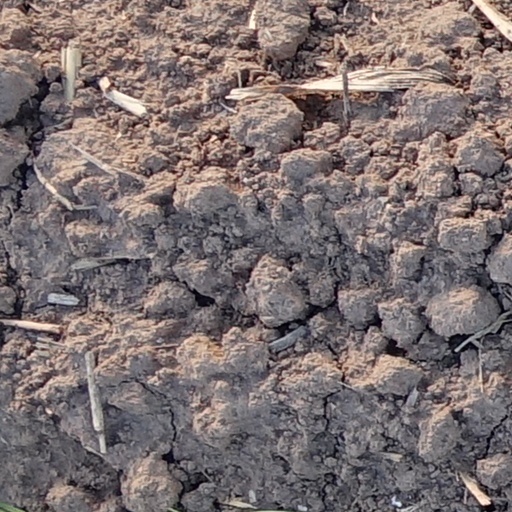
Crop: wheat